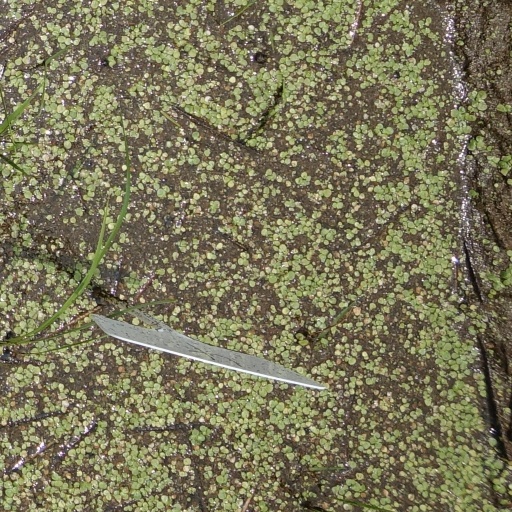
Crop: rice